Afsana Ara Bindu

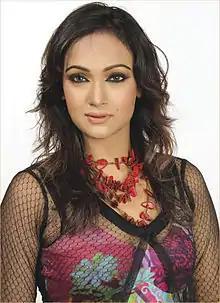
Bindu in 2012

Afsan Ara Bindu (born 14 January 1988) is a Bangladeshi model and actress. She got her break as a model on the 2006 season of reality television show "Lux Channel I Superstar", in which she was the first runner-up. Soon after this, she landed a brief role in Tauquir Ahmed's "Daruchini Dip". She then appeared in "Jaago - Dare to Dream" and "Piriter Agun Jole Digun". Bindu's last film was "Eito Prem" (2015)